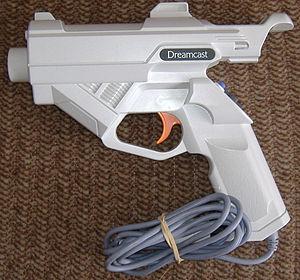
La console de jeu vidéo Dreamcast comprend plusieurs pistolets optiques sortis entre les années 2000 et 2003. Le pistolet optique officiel conçu par Sega sort en Europe et en Asie, mais pas aux États-Unis en raison de préoccupations au sujet de la mauvaise presse peu après la fusillade de Columbine. Au lieu de ce modèle un pistolet optique sous licence officielle est lancé par Mad Catz sur le marché nord-américain.